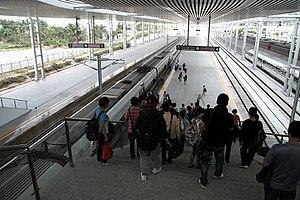
La gare de Sanya est une gare ferroviaire située dans le bourg de Jiyang, dans le centre urbain de la ville-préfecture de Sanya, ville-préfecture située dans le Sud de la province et île du Hainan, en République populaire de Chine. Elle a été ouverte en 2005. Elle est notamment desservie par les lignes LGV périphérique Est de Hainan et LGV périphérique Ouest de Hainan longeant les bords de l'île jusqu'à Haikou, au Nord de l'île.